Ranch

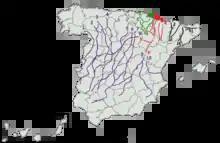
Main transhumance routes in Spain

The most remote origins of a form of ranching, date back to the 1100’s in Spain where livestock raising had developed mainly around the raising of sheep and, by the 1200’s, the establishment of a system of transhumance being regulated by the powerful Mesta, an association of sheep barons and shepherds created by King Alfonso X of Castile. Although other livestock species, like cattle, existed, their importance, value and herd sizes were lesser than sheep, even before Roman times. The importance of sheep was such that, even in the accounting books for payment of livestock taxes, the “serviciadores” (servicemen) reduced cows to sheep for accounting purposes, typically 6 six sheep for every cow or horse; because there were so few cows and horses, they didn’t detract from the value of the figures. Sheep were also used as currency, and currency itself, like the silver solidus, had the equivalency of one sheep. Sheep and sheepherding had such a cultural and economic impact on the culture of Spain that the country was known as "Un Pais de Pastores" (A country of shepherds).